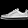
Label: Sneaker